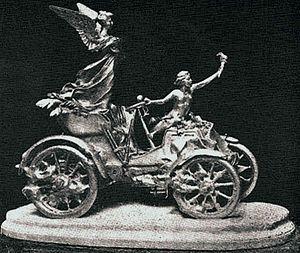
Gordon Bennett Cup (1900-1905 - era paper)
La coupe automobile Gordon Bennett est une ancienne compétition automobile.